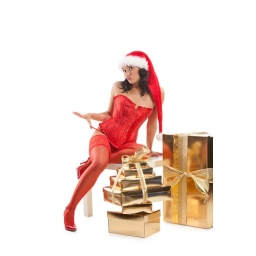
Beautiful christmas woman in santa hat with fancy box